Deer Valley

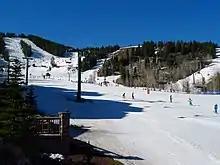
Skiing at Deer Valley Utah

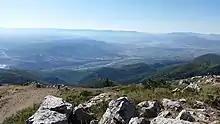
A view down the backside of Deer Valley's summit in the summertime

Skiing began at Deer Valley with the Park City Winter Carnivals of the 1930s, and the Works Progress Administration (WPA) built the first ski trails and other facilities during the winter of 1936–1937. The first ski lifts appeared in 1946, when local residents Robert Emmett Burns, Sr. and Otto Carpenter constructed them, largely from nearby lodgepole pines. The ski area was called the "Snow Park Ski Area", a name which endured from 1946 to 1969. In 1981 Edgar Stern founded Deer Valley Resort in the same area and above. It has grown to include six mountains with six bowls, of glade skiing and of snow-making. The resort totals in size.